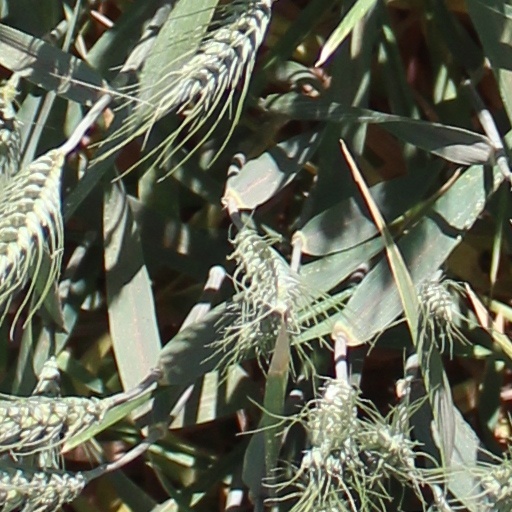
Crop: wheat